Daily life of the Etruscans

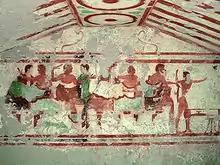
"Banquet fresco from tomb 5513 in Monterozzi."

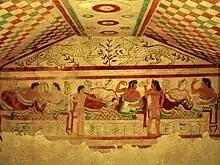
Another fresco transferred to Tarquinia

The frescoes found in many Etruscan necropolis depict the Etruscans in the splendor of the "Triclinium banquet", drinking and eating with opulence (also evident in the lids of the figurative sarcophagi). The frescoes show the richness of the crockery and everyday objects (such as dice) found in the tombs, accompanying the deceased into the afterlife with the memory of their earthly life.